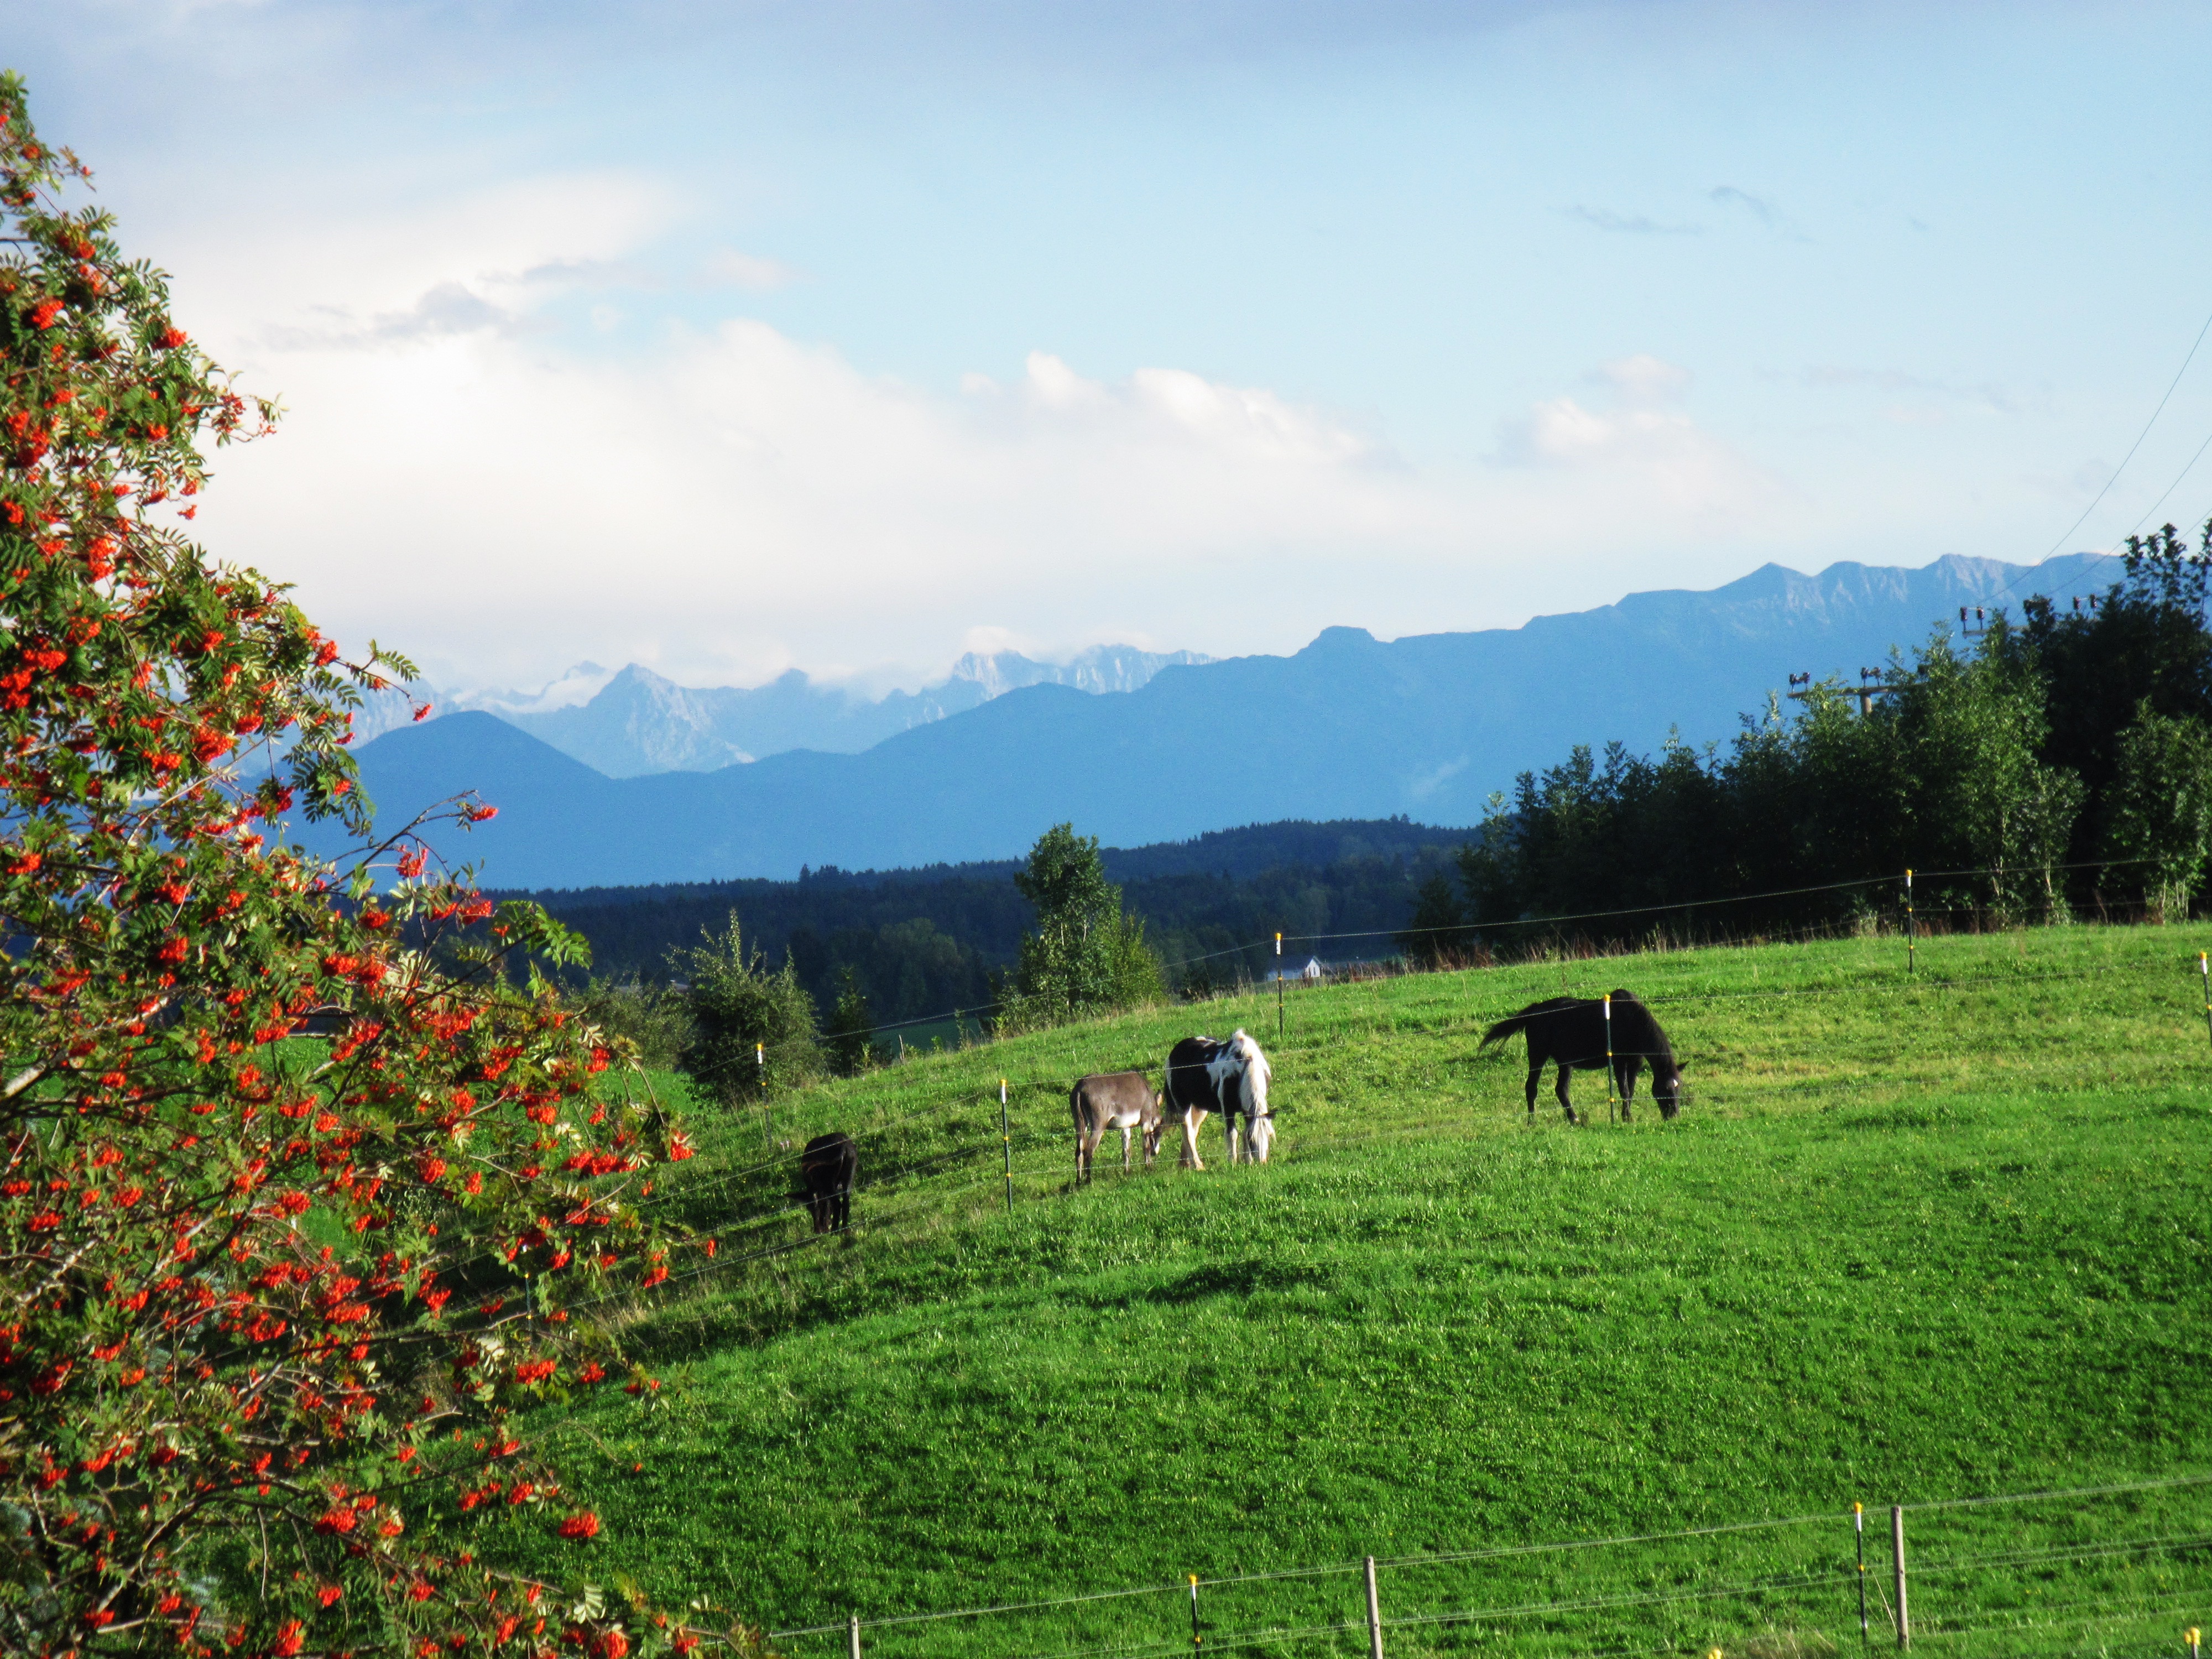
landscape, nature, grass, mountain, field, farm, meadow, prairie, hill, flower, pasture, grazing, autumn, alpine, agriculture, horses, mountains, grassland, plateau, ecosystem, rural area, distant view, upper bavaria